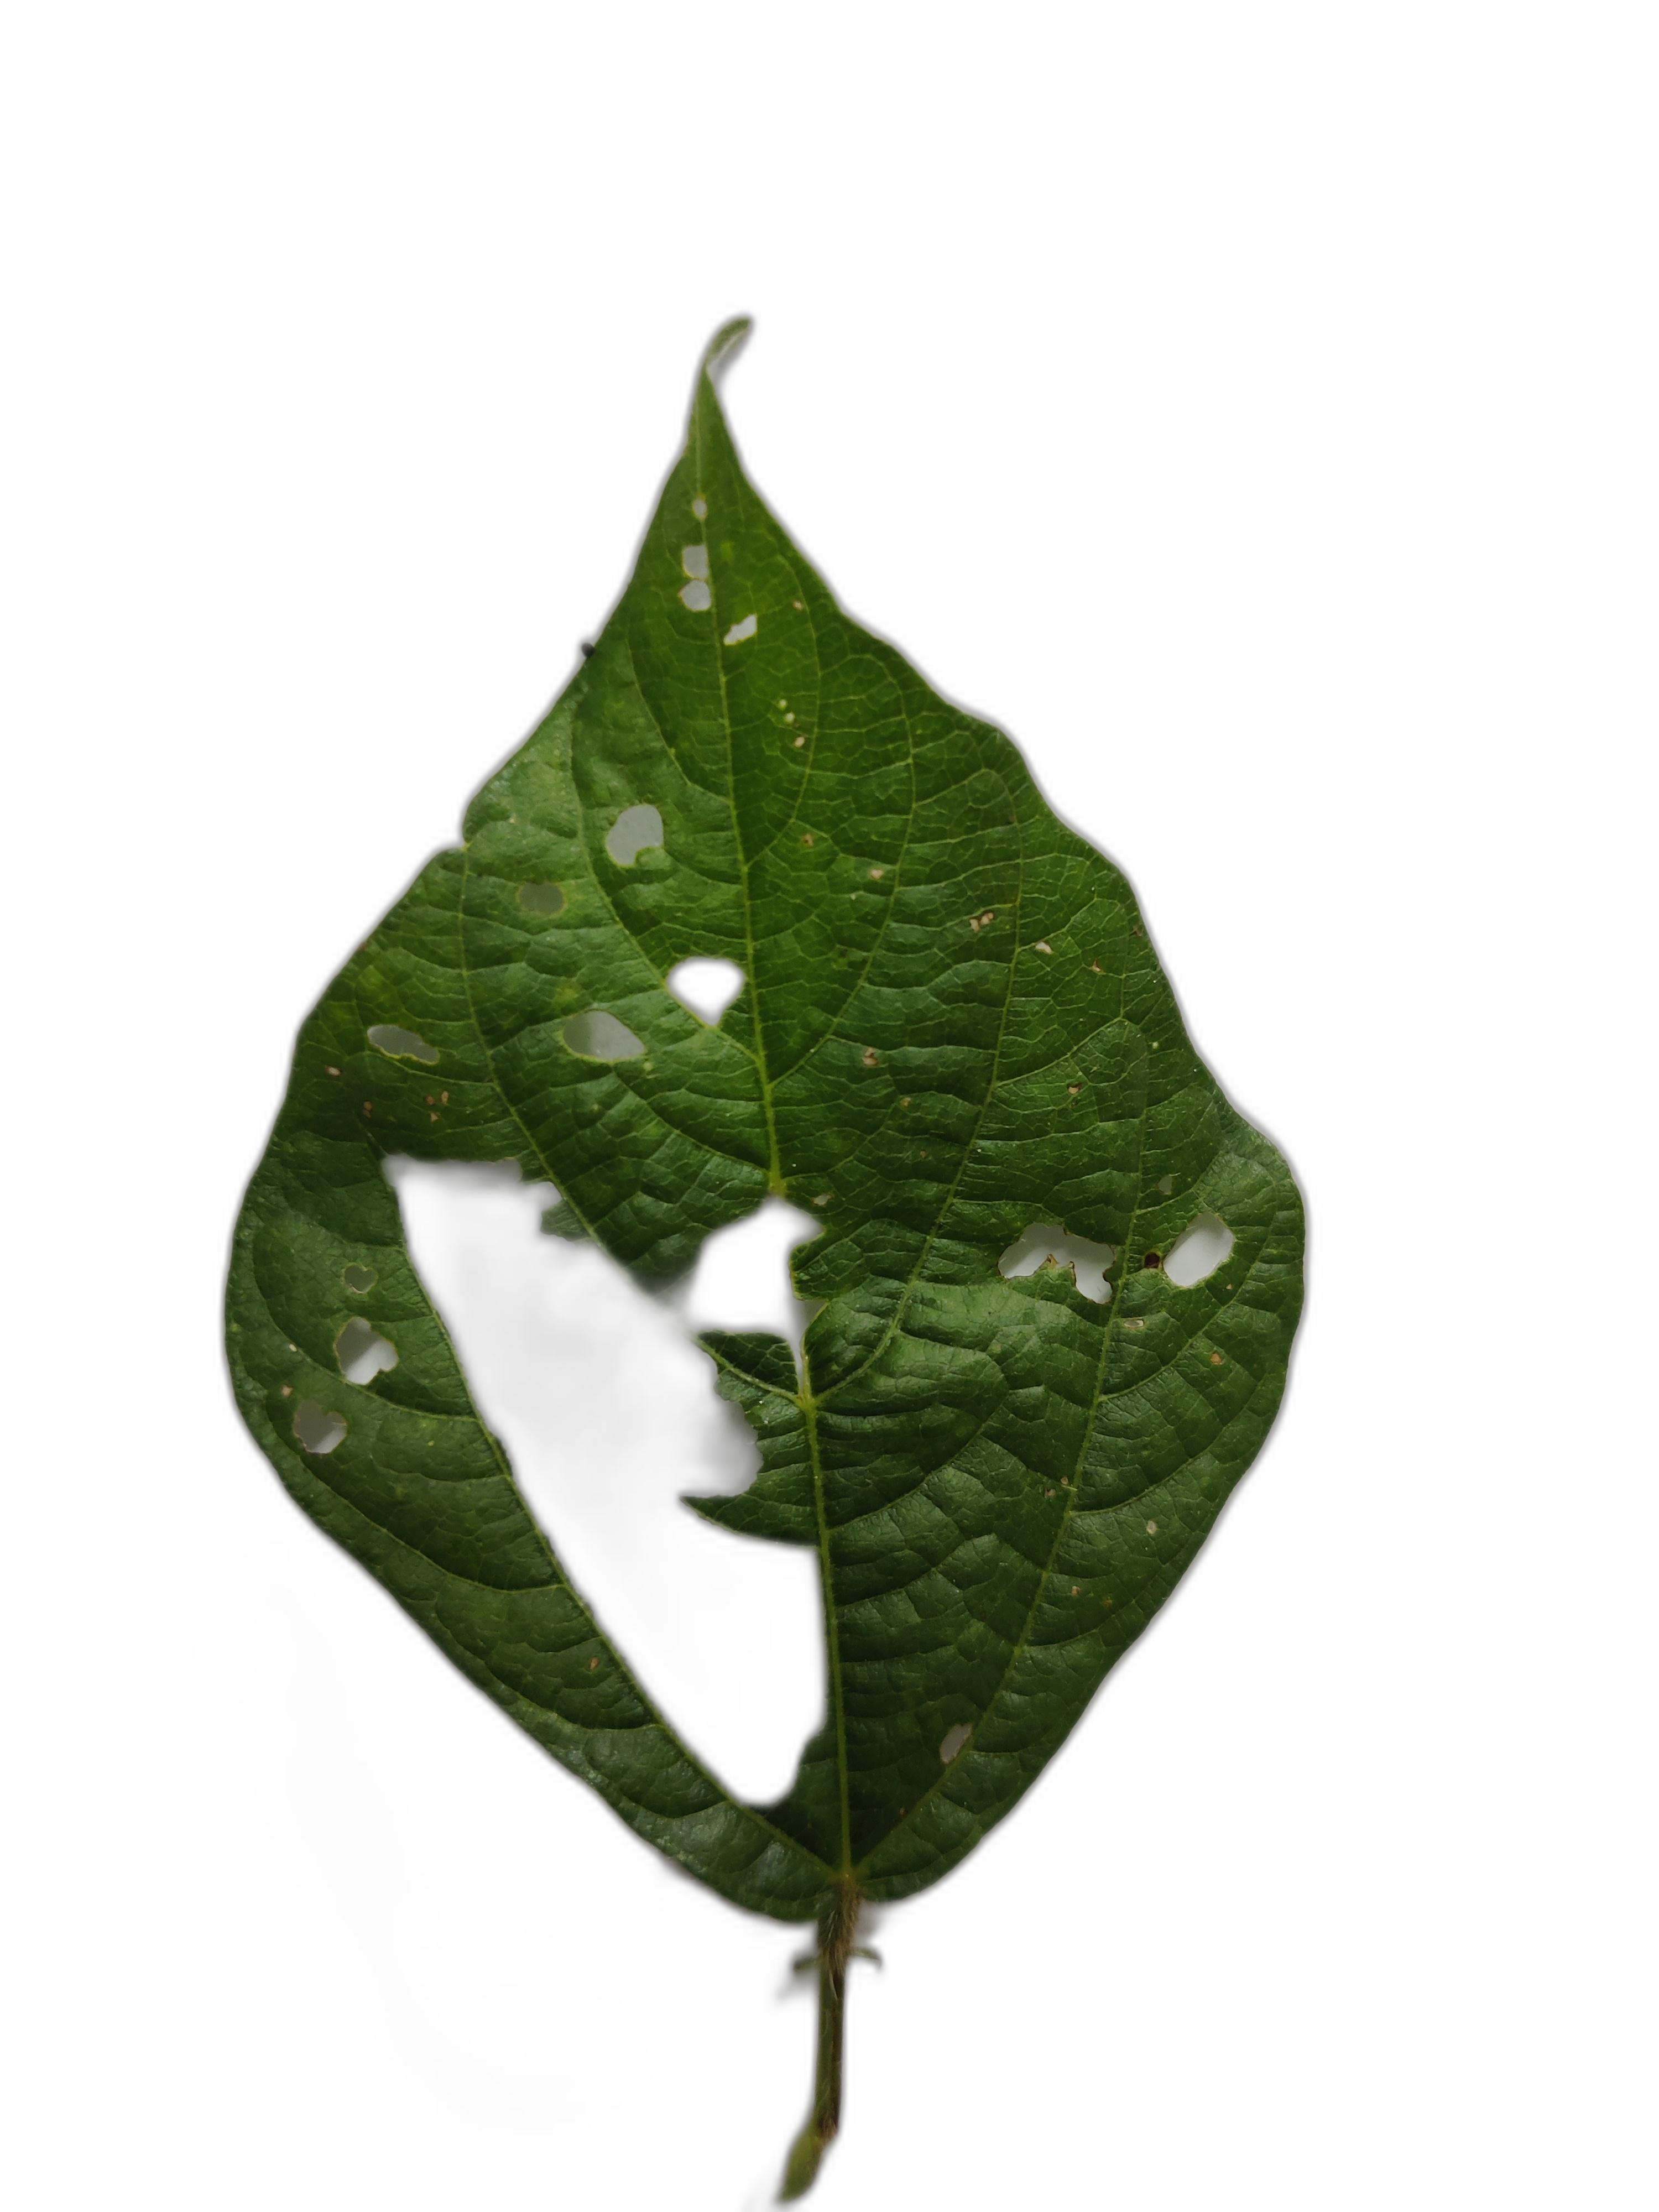
Label: Cercospora leaf spot